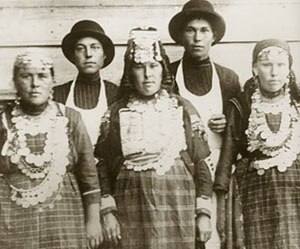
Udmurtere
Udmurtere eller votjaker er et finsk-ugrisk folk, bosat fortrinsvis i området mellem floderne Kama og Vjatka, nord for Volga og indtil Uralbjergene, i Rusland. De taler overvejende udmutisk, men tillige russisk. I alt omkring 636.000 lever i Rusland, hovedsageligt i Republikken Udmurtien, hvor de udgør 32% af befolkningen. I Republikken Tatarstan lever mellem 205.000 og 235.000 udmurter, eller 5,9% af befolkningen der; i Republikken Basjkortostan lever omkring 20.000. I øvrigt findes mindre grupper i blandt andet Kirov oblast, Perm kraj og Republikken Marij El i Rusland, samt i Kazakstan, Ukraina og Uzbekistan. De er nærmest beslægtede med komier.